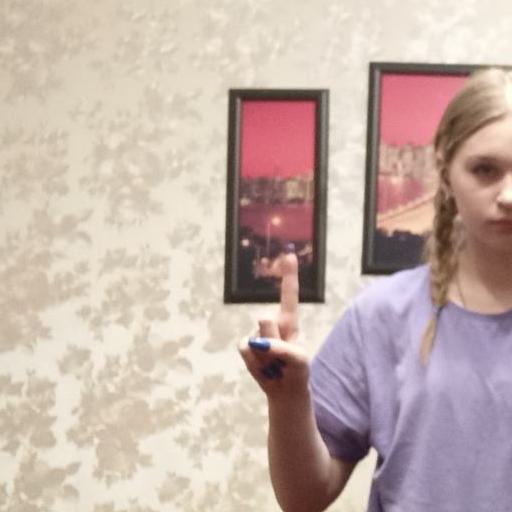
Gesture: one